List of chief ministers of KwaZulu

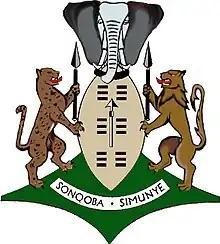
Coat of arms of KwaZulu

The following is a list of chief positions Mangosuthu Buthelezi held in KwaZulu from its establishment in 1970 until its reintegration into South Africa in 1994: